Julie Guicciardi

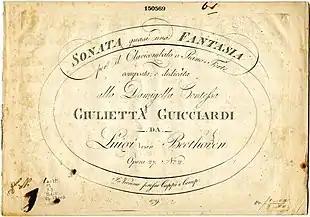
Title page for the first edition of the Piano Sonata No. 14 (1802)

In 1802, he dedicated to her (using the Italian form of her name "Giulietta Guicciardi" to conform with the conventions of dedications) the Piano Sonata No. 14, which although originally titled "Sonata quasi una Fantasia" (like its companion piece, Piano Sonata No. 13 in E-flat major) subsequently became known by the popular nickname "Moonlight Sonata". This dedication was not Beethoven's original intention, and he did not have Guicciardi in mind when writing the "Moonlight" Sonata. Thayer, in his "Life of Beethoven", states that the work Beethoven originally intended to dedicate to Guicciardi was the Rondo in G, Op. 51 No. 2, but this had to be dedicated to Countess Lichnowsky. So he cast around at the last moment for a piece to dedicate to Guicciardi.